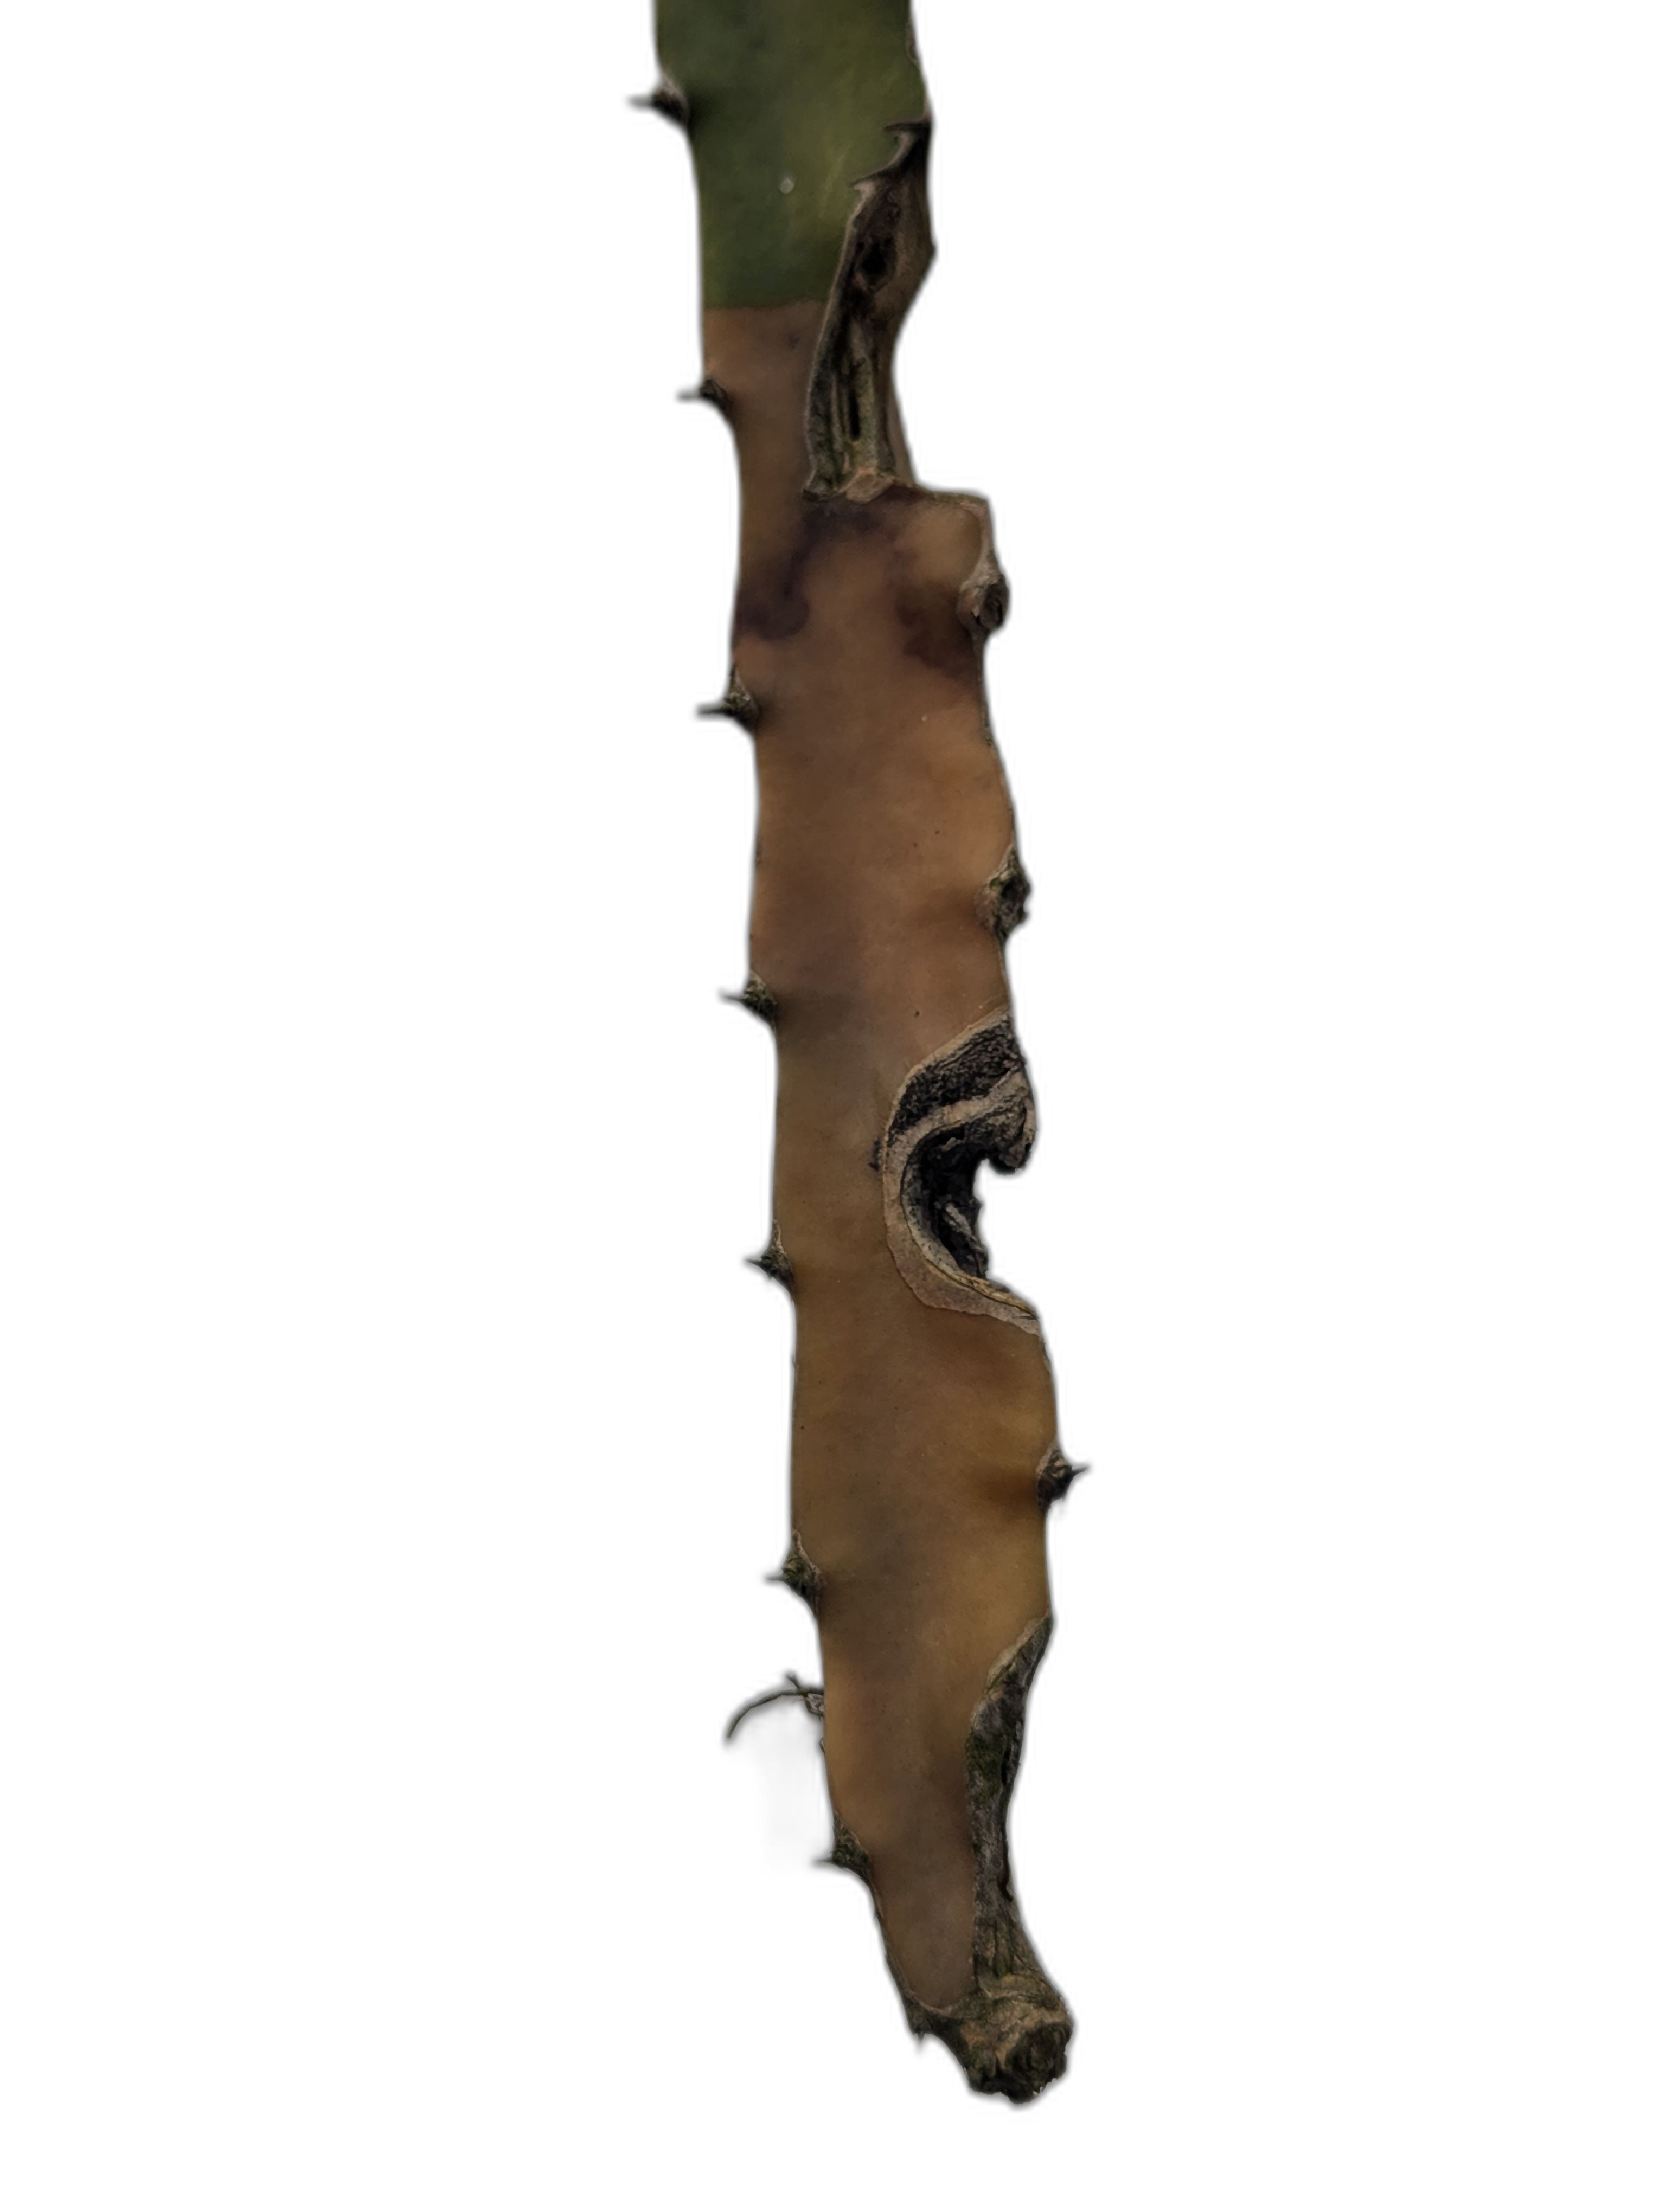
Label: Bad leaf